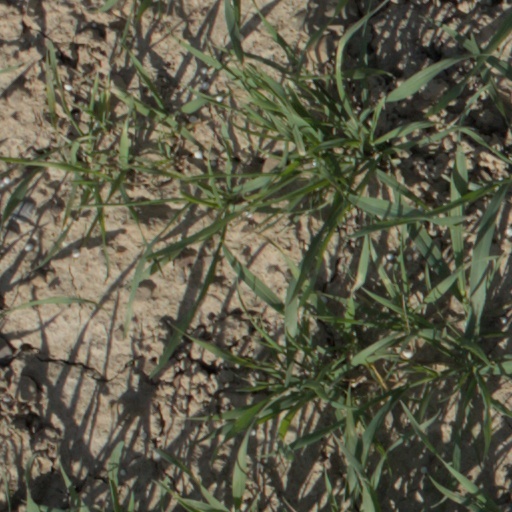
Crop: wheat